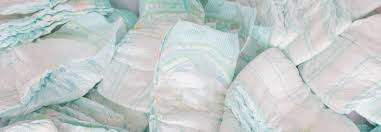
Waste category: trash